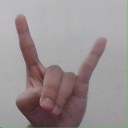
अक्षर: श